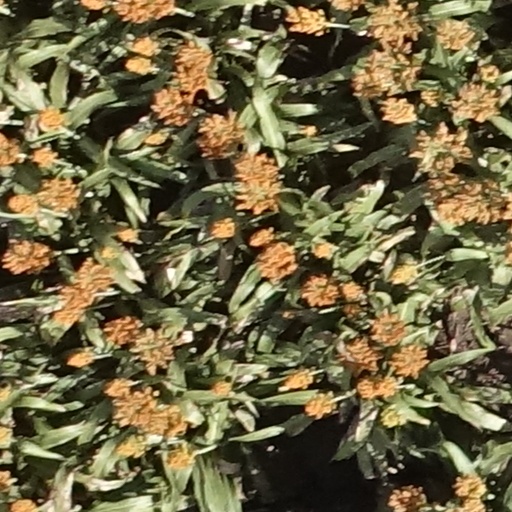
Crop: sorghum